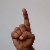
The image shows a hand gesture representing the letter 'D' in Indian Sign Language.